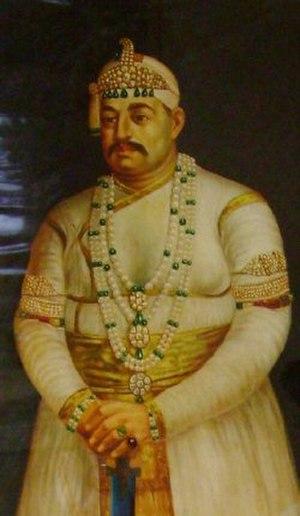
Nabâb Mir Farkhunda `Alî Khân Nâsir ad-Dawleh, Asaf Jâh IV ou Asaf Jâh IV est le septième souverain de la dynastie des Nizâm de l'Hyderâbâd. Il est né le 25 avril 1794 à Bîdâr. Il est le fils aîné de Nizâm al-Mulk Asaf Jâh III, Après la mort de son père le 21 mai 1829, il accède au trône le 24 mai. Il meurt le 16 mai 1857 à Hyderâbâd et est enterré dans la mosquée Mecca Masjid.